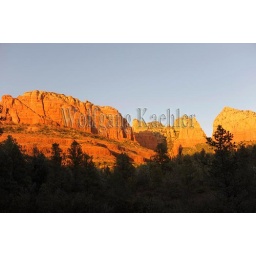
Usa, arizona, near sedona, view of ship rock